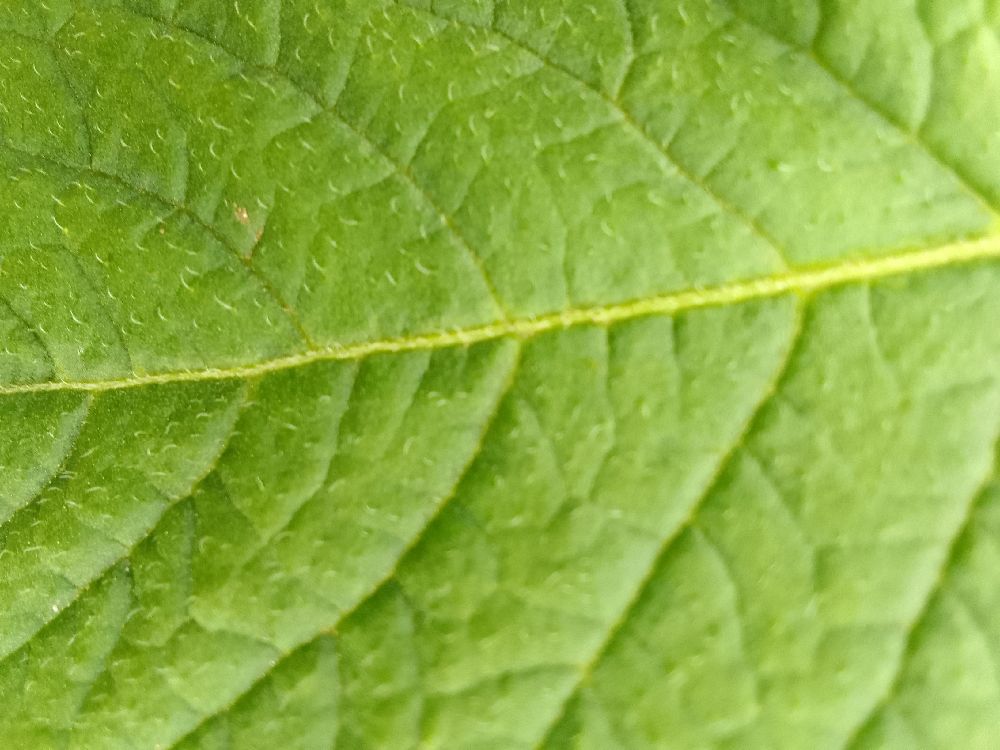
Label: Healthy